Eighteen Hour Stopover

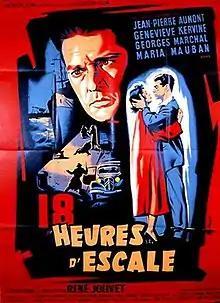

Eighteen Hour Stopover (French: Dix-huit heures d'escale) is a 1955 French crime film directed by René Jolivet and starring Jean-Pierre Aumont, Geneviève Kervine and Georges Marchal. The film's sets were designed by the art director Robert Hubert.